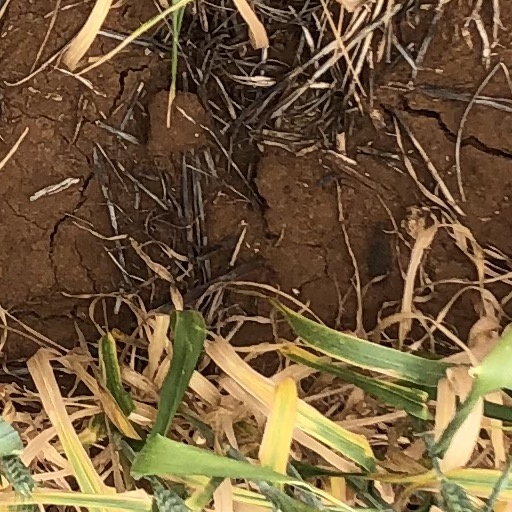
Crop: wheat